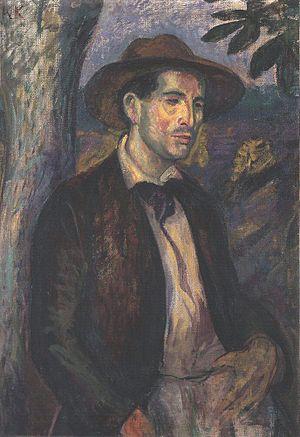
Béla Czóbel, né le 4 septembre 1883 à Budapest et décédé le 30 janvier 1976 dans la même ville, est un peintre hongrois, considéré comme un des représentants de l'Avant-garde et de l'École de Paris.